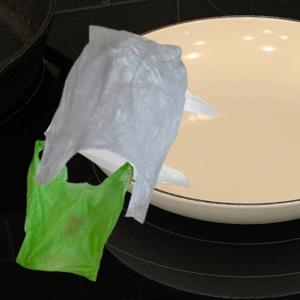
Label: plasticbags